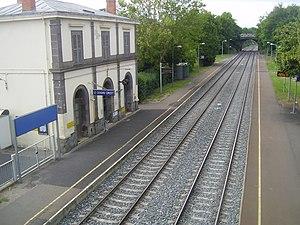
Gare du Cendre-Orcet, Le Cendre, Puy-de-Dôme, Auvergne, France.
Orcet est une commune française, située dans le département du Puy-de-Dôme en région d'Auvergne-Rhône-Alpes. Elle fait partie de l'aire urbaine de Clermont-Ferrand.
La gare du Cendre - Orcet est une gare ferroviaire française de la ligne de Saint-Germain-des-Fossés à Nîmes-Courbessac, située sur le territoire de la commune de Le Cendre, près d'Orcet, dans le département du Puy-de-Dôme, en région Auvergne-Rhône-Alpes.